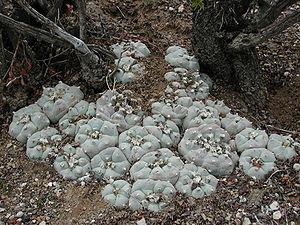
Le peyotl, également dénommé peyote, est une espèce de petits cactus sans épines de la famille des Cactaceae, originaire du sud de l'Amérique du Nord.